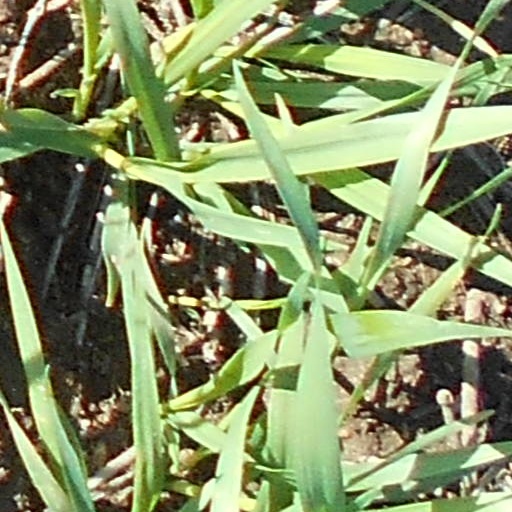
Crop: wheat